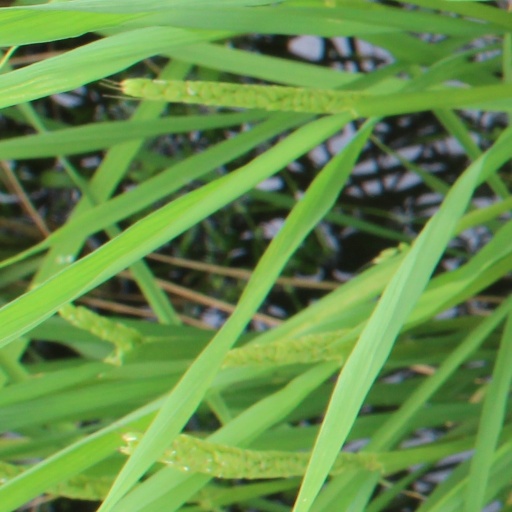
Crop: rice